Cuban Missile Crisis

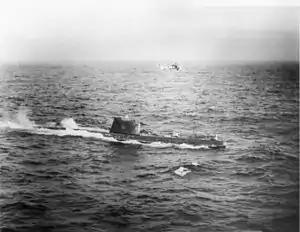
A US Navy HSS-1 Seabat helicopter hovers over Soviet submarine "B-59", driven to the surface by US Naval forces in the Caribbean near Cuba (28 or 29 October 1962).

Castro, on the other hand, was convinced that an invasion of Cuba was imminent, and on 26 October he sent a telegram to Khrushchev that appeared to call for a pre-emptive nuclear strike on the US in case of attack. In a 2010 interview, Castro expressed regret about his 1962 stance on first use: "After I've seen what I've seen, and knowing what I know now, it wasn't worth it at all." Castro also ordered all anti-aircraft weapons in Cuba to fire on any US aircraft. Previous orders had been to fire only on groups of two or more. At 6:00 am EDT on 27 October, the CIA delivered a memo reporting that three of the four missile sites at San Cristobal and both sites at Sagua la Grande appeared to be fully operational. It also noted that the Cuban military continued to organise for action but was under order not to act unless attacked.